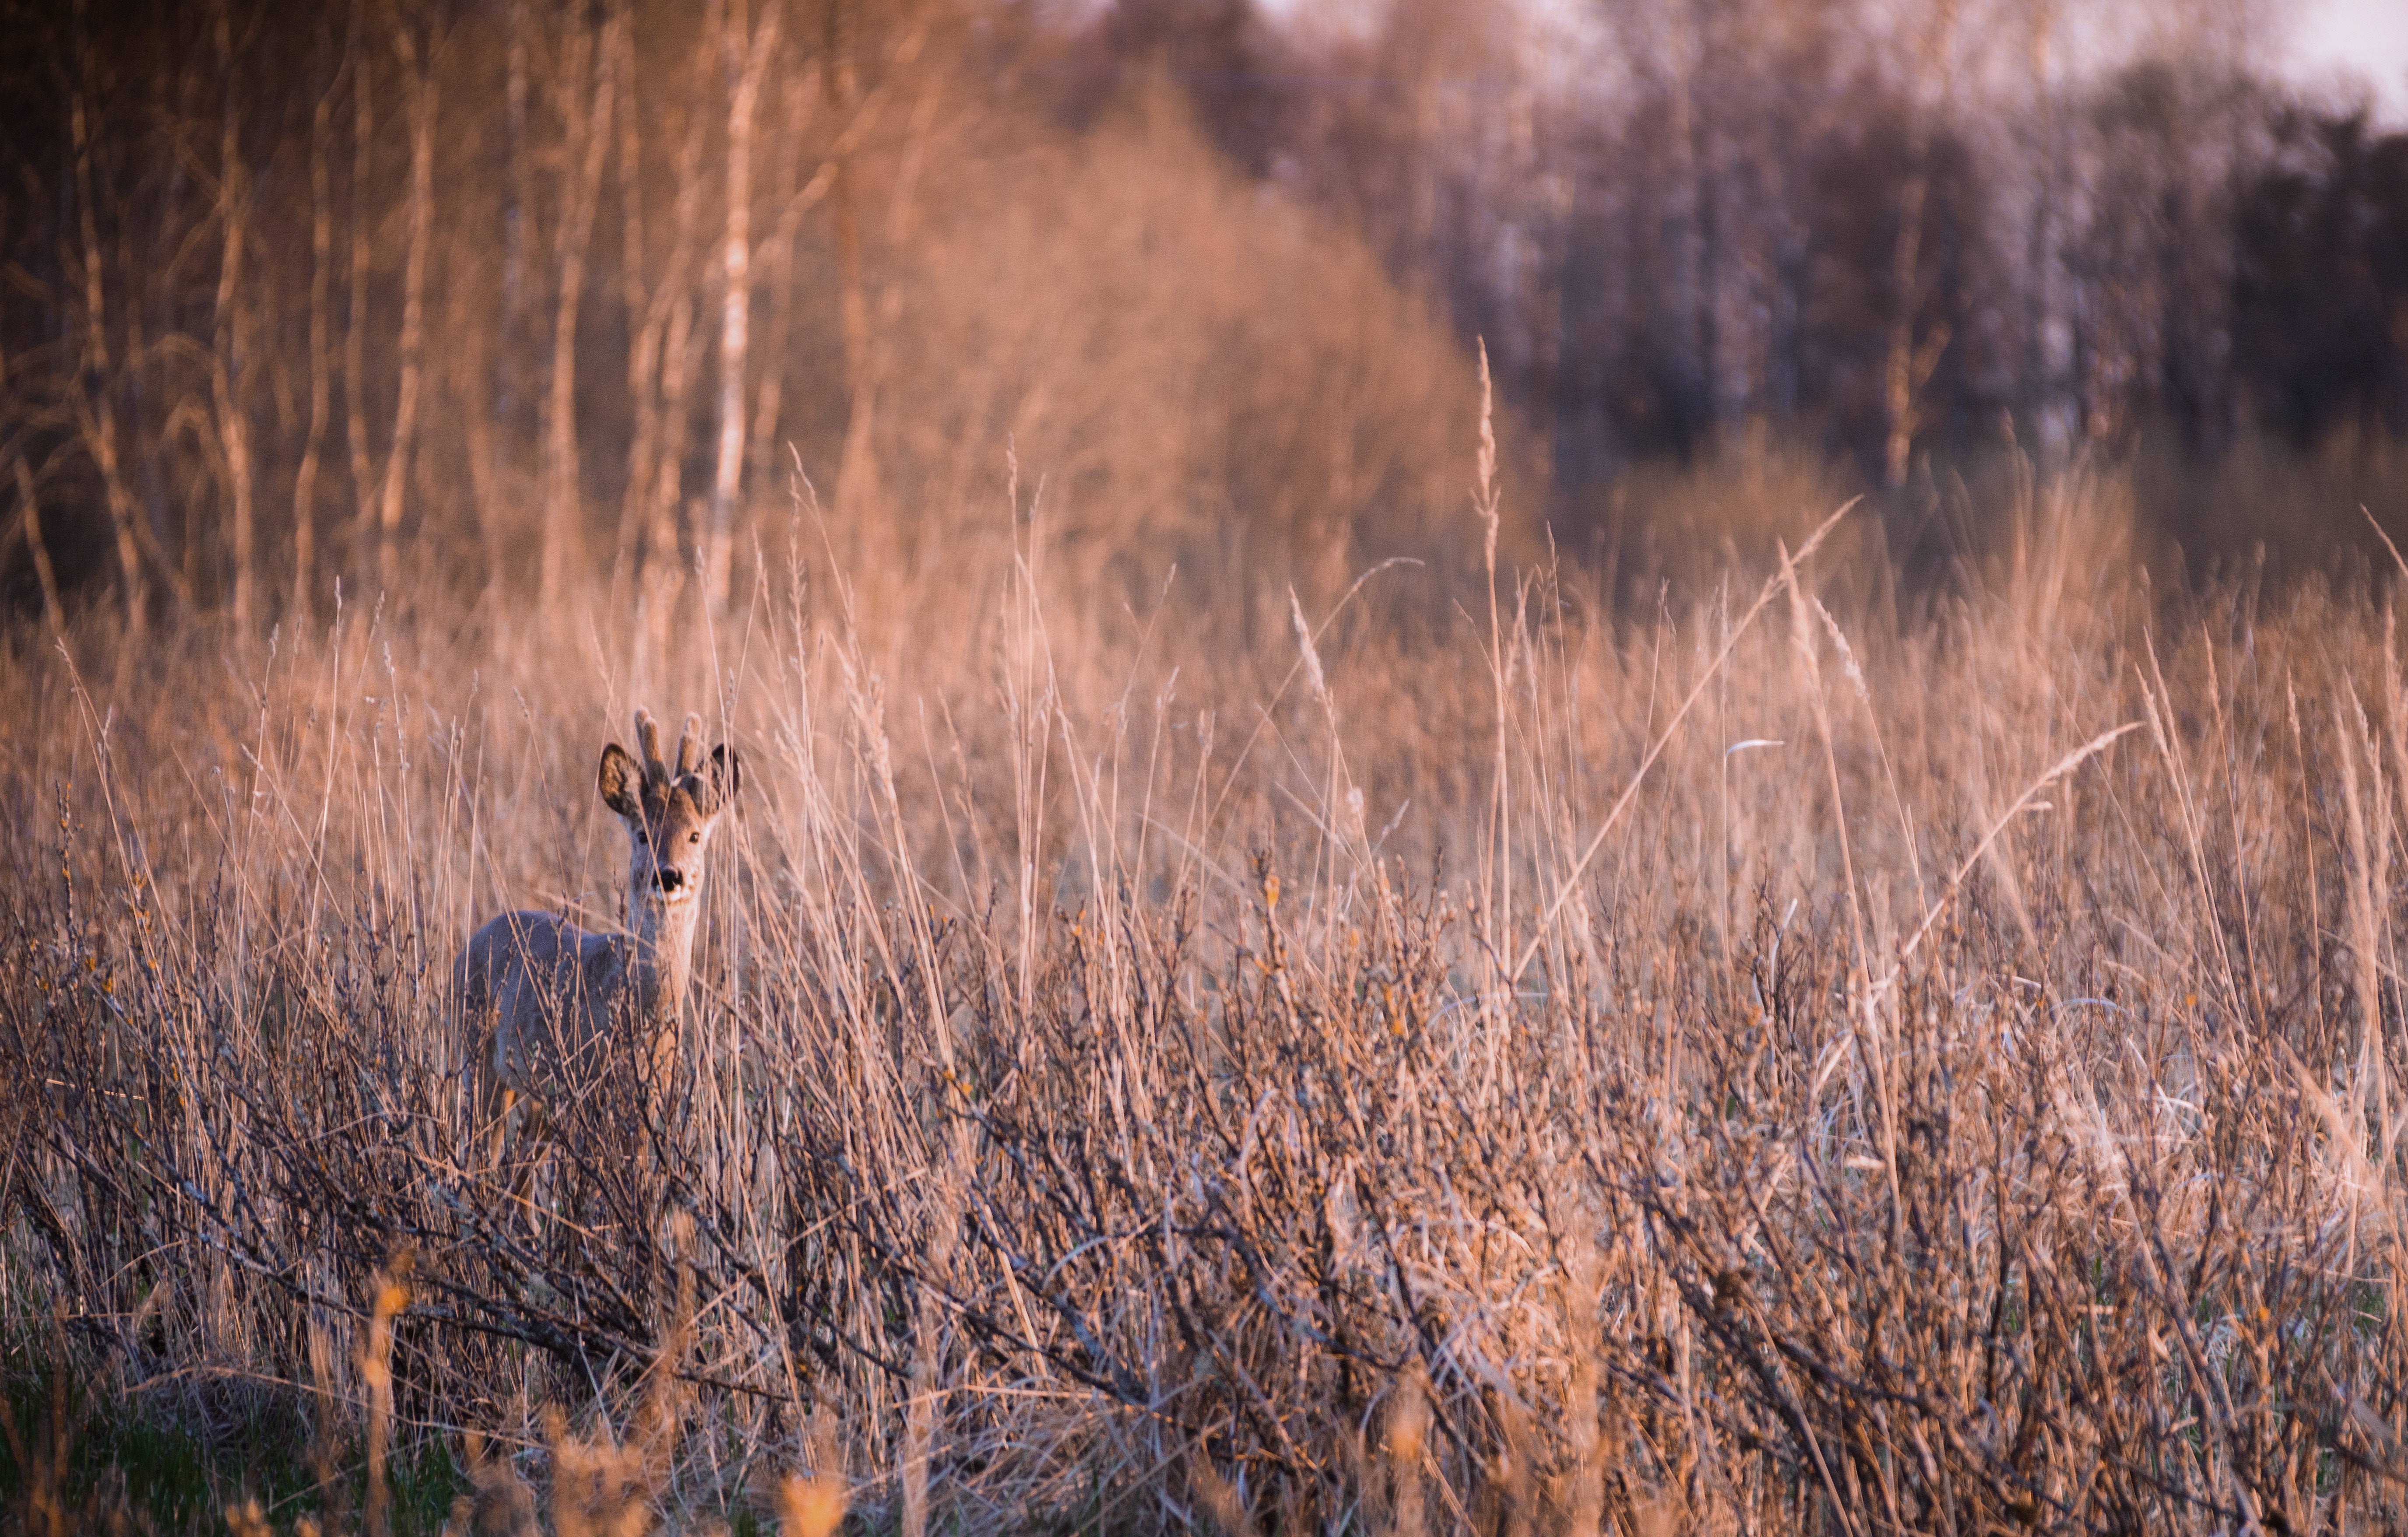
tree, nature, grass, wilderness, sunrise, field, prairie, wildlife, deer, autumn, fauna, savanna, grassland, wetland, habitat, tundra, natural environment, grass family